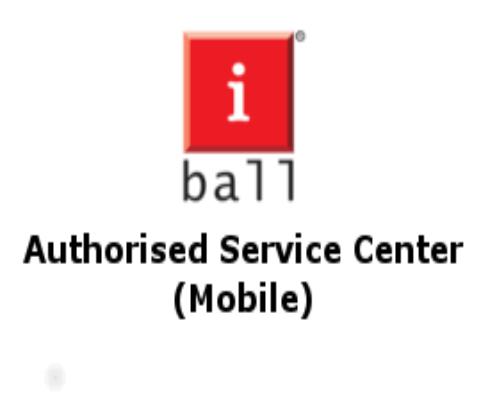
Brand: iBall
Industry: Electronic